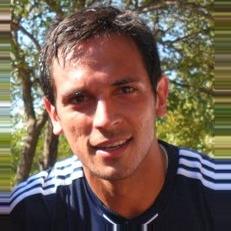
Age: 29